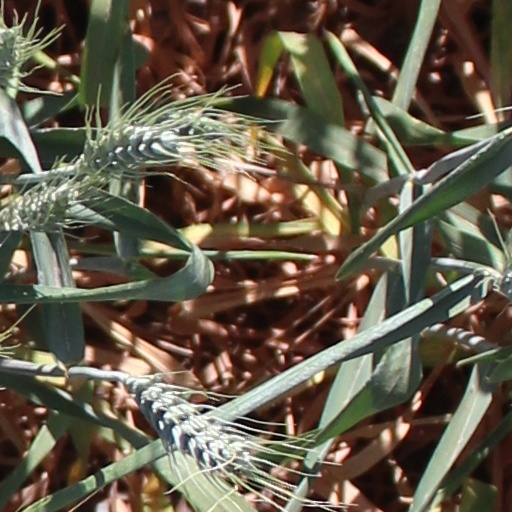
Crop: wheat